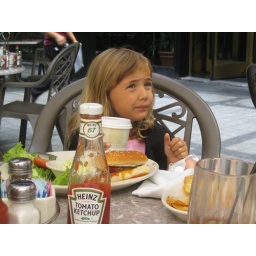
Lunch at Mondays, down by the river inChicago by the Sears tower